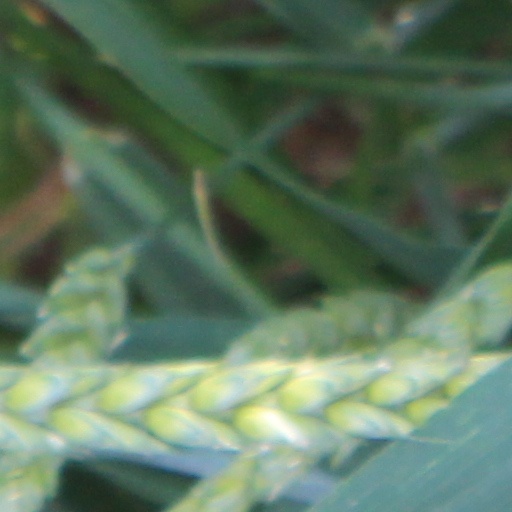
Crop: wheat